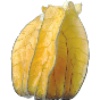
Label: Physalis with Husk 1